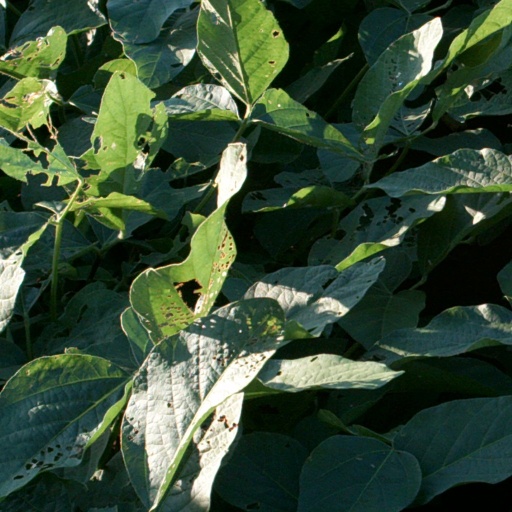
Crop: soybean